Fauna of India

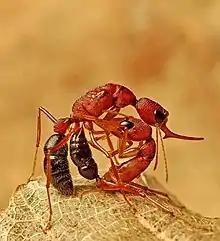
"Harpegnathos saltator"

An estimate of the numbers of species by group in India is given below. This is based on Alfred, 1998.